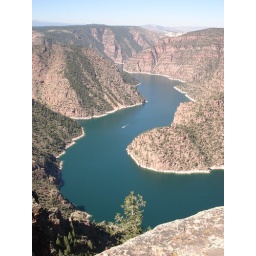
Yes, that is a boat in the mid distance. The lake surface is about 1,400 ft below the rim of the gorge.